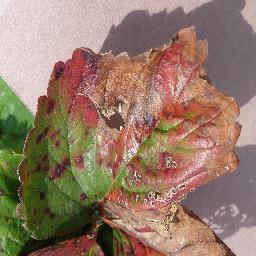
Label: Strawberry___Leaf_scorch